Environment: real
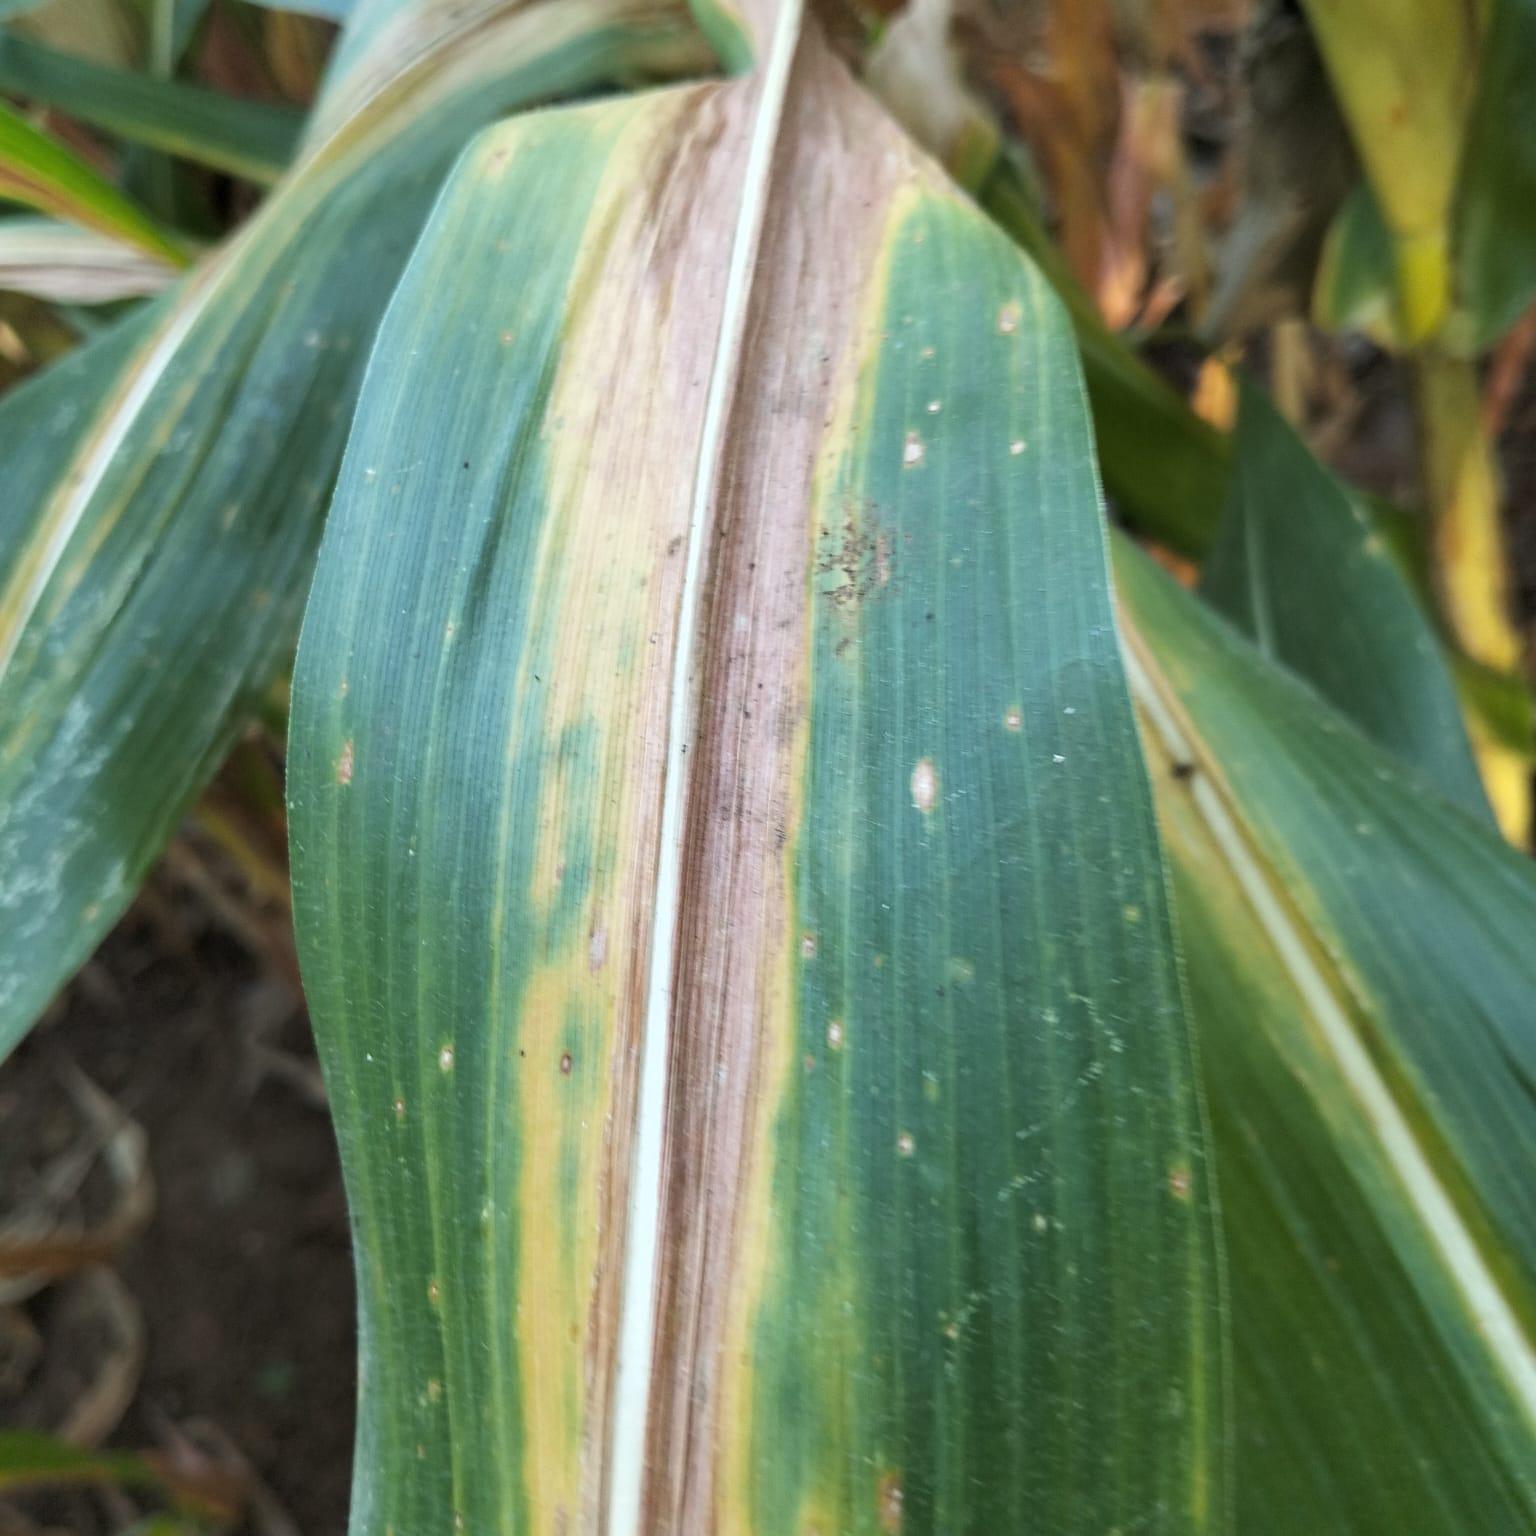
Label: nitrogen_deficiency